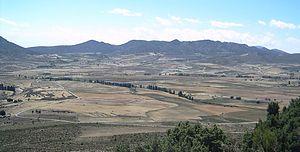
Moratalla est une municipalité dans la province de Murcie, Espagne. Elle a une superficie de 961 km² et une population d'environ 8 475 habitants.